Midway Point, Tasmania

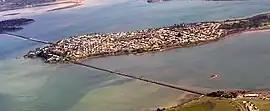
Aerial view with causeway

Midway Point (paredarerme/palawa kani: tipina) is a residential locality in the local government area (LGA) of Sorell in the South-east LGA region of Tasmania. The locality is about south-west of the town of Sorell. The 2016 census recorded a population of 2859 for the state suburb of Midway Point.